Villawood

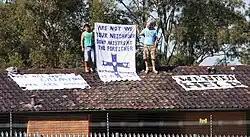
Protesters at the detention centre (April 2011).

The suburb is home to Villawood Immigration Detention Centre, which is situated at 15 Birmingham Avenue. It was originally a hostel, constructed in 1949, to accommodate post-war refugees from Europe. In 1976, a subdivision of the original camp was converted into an immigration detention centre. In addition to housing asylum seekers, people refused entry into the country at international airports and seaports may also be detained in the centre.